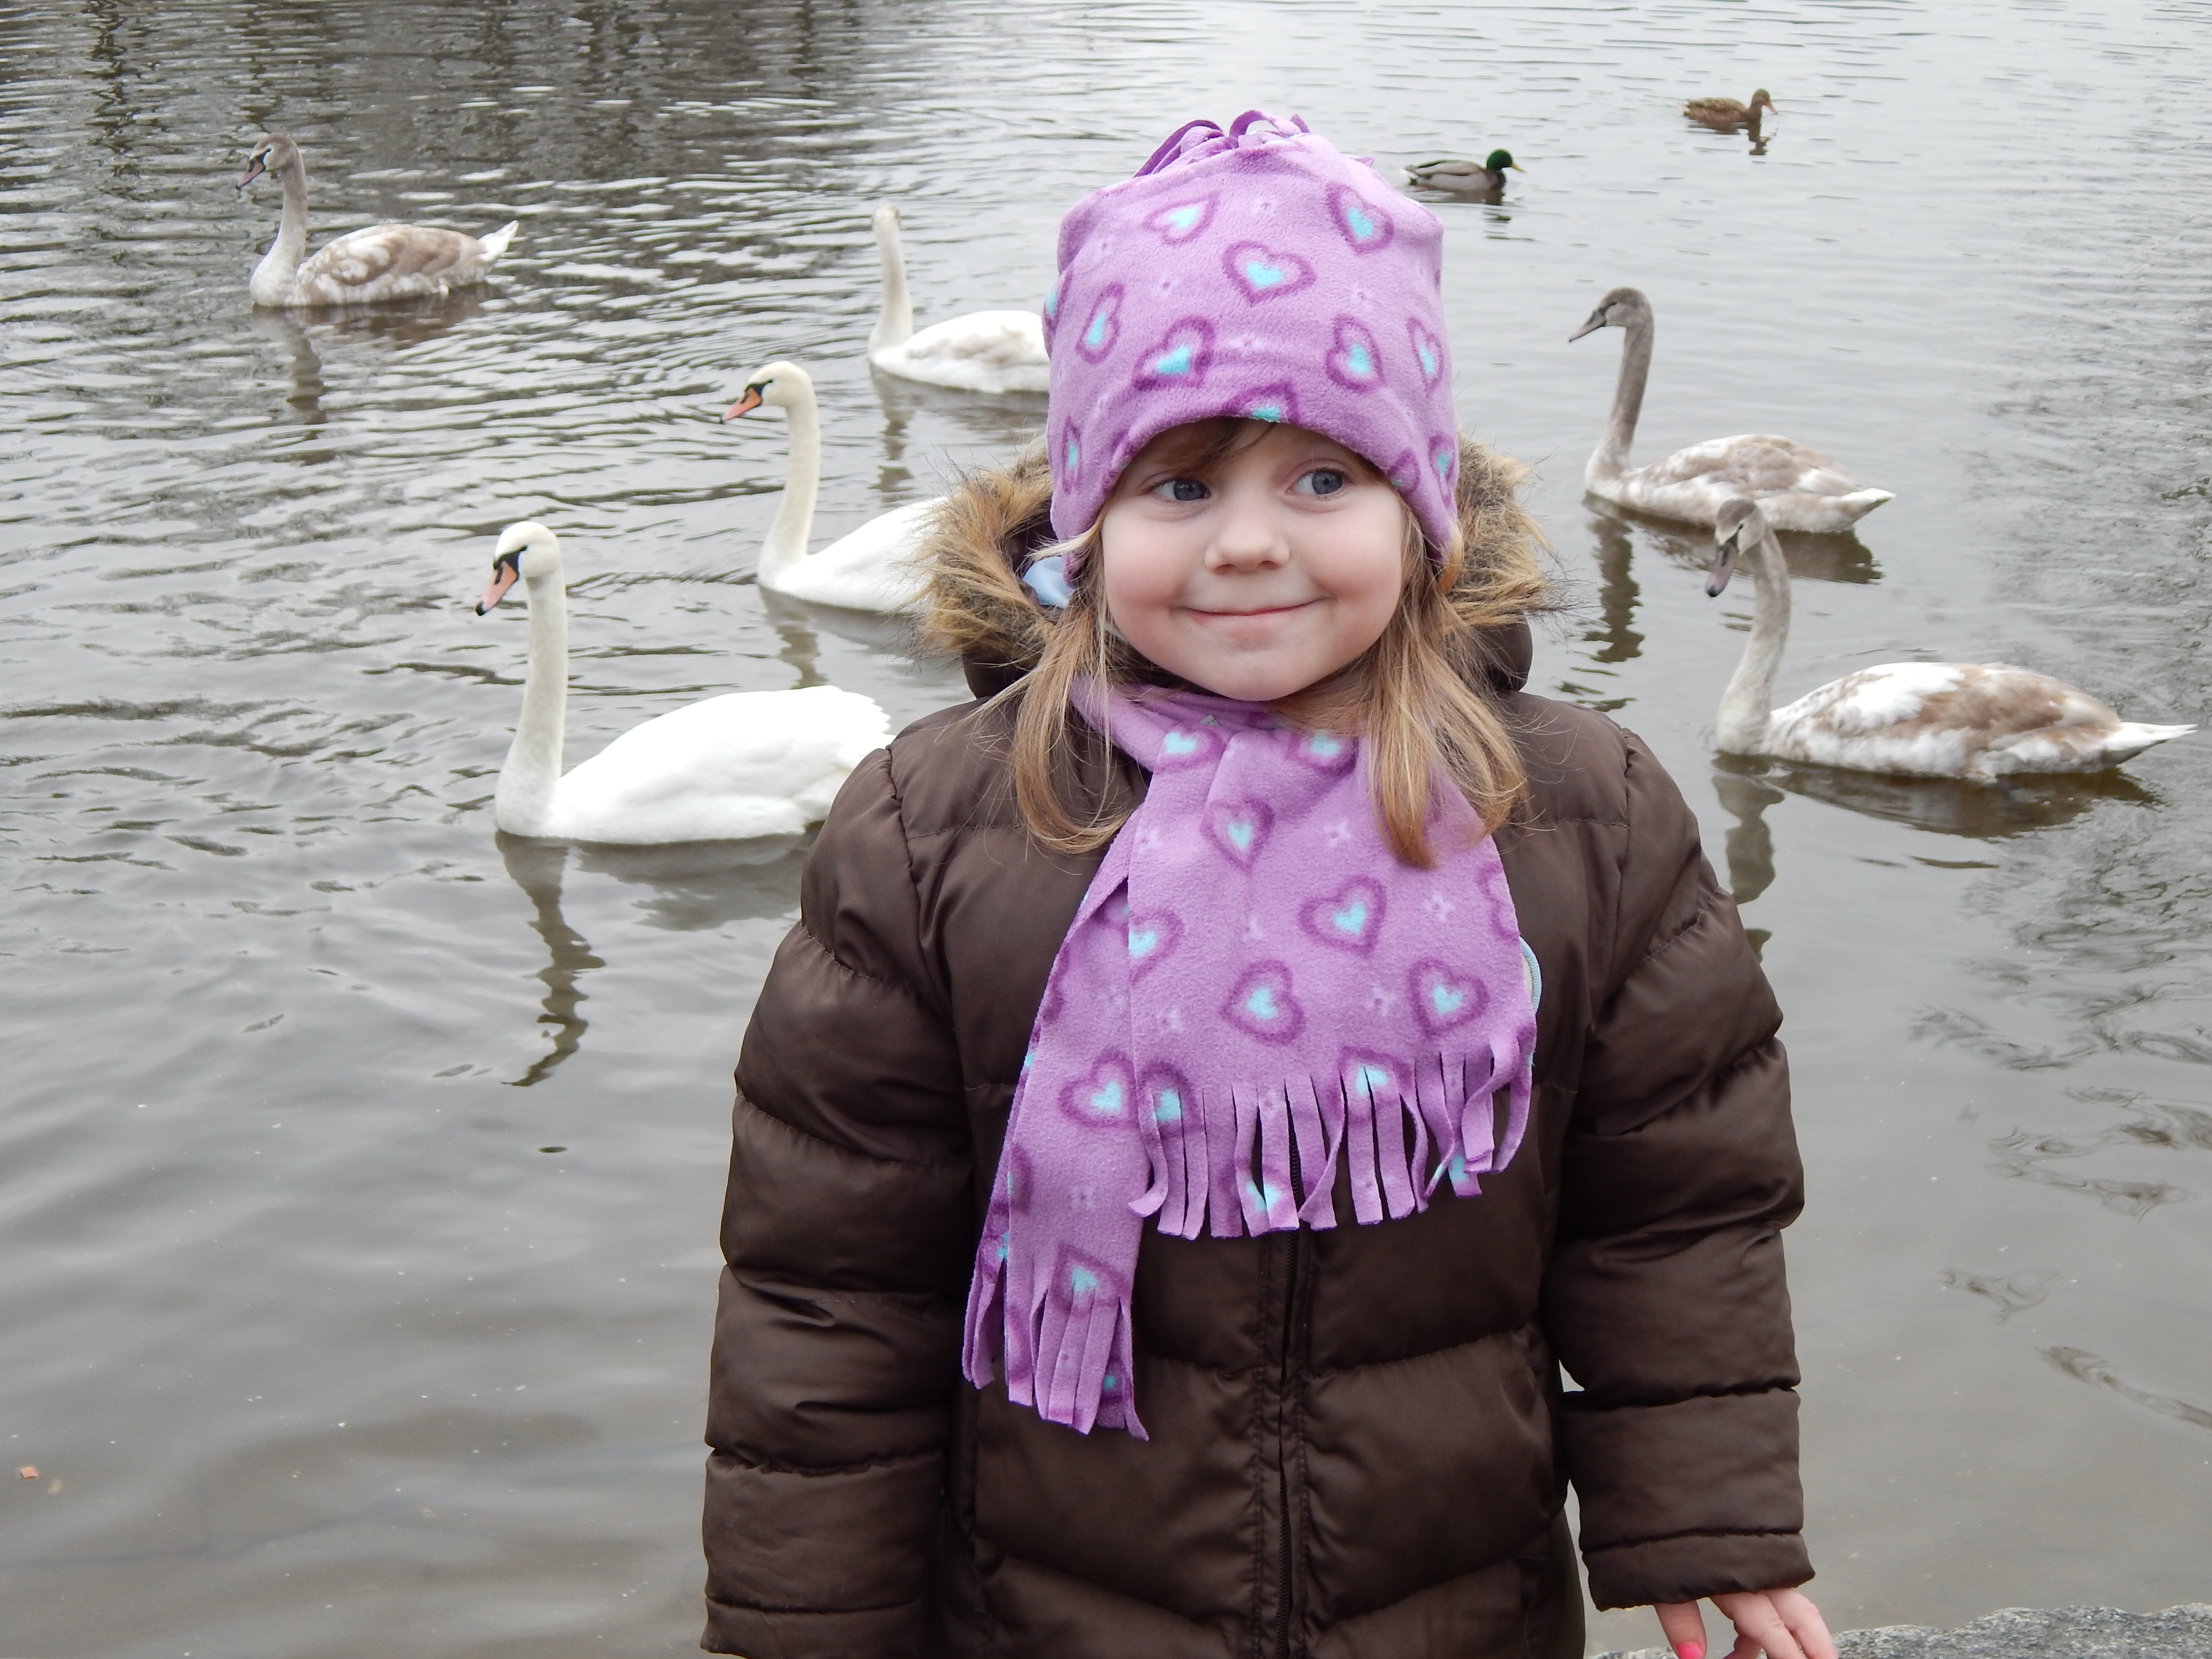
winter, spring, child, clothing, season, feeding, duck, swans, waterfowl, water bird, pleasure, baby girl, adelka, ducks geese and swans